Auxiliary floating drydock

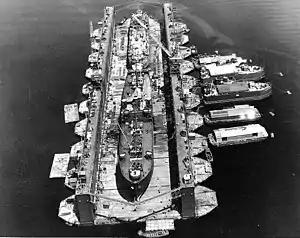
USS "Artisan" (ABSD-1) with and "LST-120" in the dock at Espiritu Santo, New Hebrides Islands, 8 January 1945

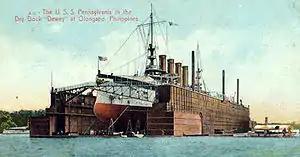
USS "Pennsylvania" in drydock USS "Dewey", the second YFD, c. 1906–1907

An auxiliary floating drydock is a type of US Navy auxiliary floating dry dock. Floating dry docks are able to submerge underwater and to be placed under a ship in need of repair below the water line. Water is then pumped out of the floating dry dock, raising the ship out of the water. The ship becomes blocked on the deck of the floating dry dock for repair. Most floating dry docks have no engine and are towed by tugboats to their destinations. Floating dry docks come in different sizes to accommodate varying ship sizes, while large floating dry docks come in sections and can be combined to increase their size and lift power. Ballast pontoon tanks are flooded with water to submerge or pumped dry to raise the ship.